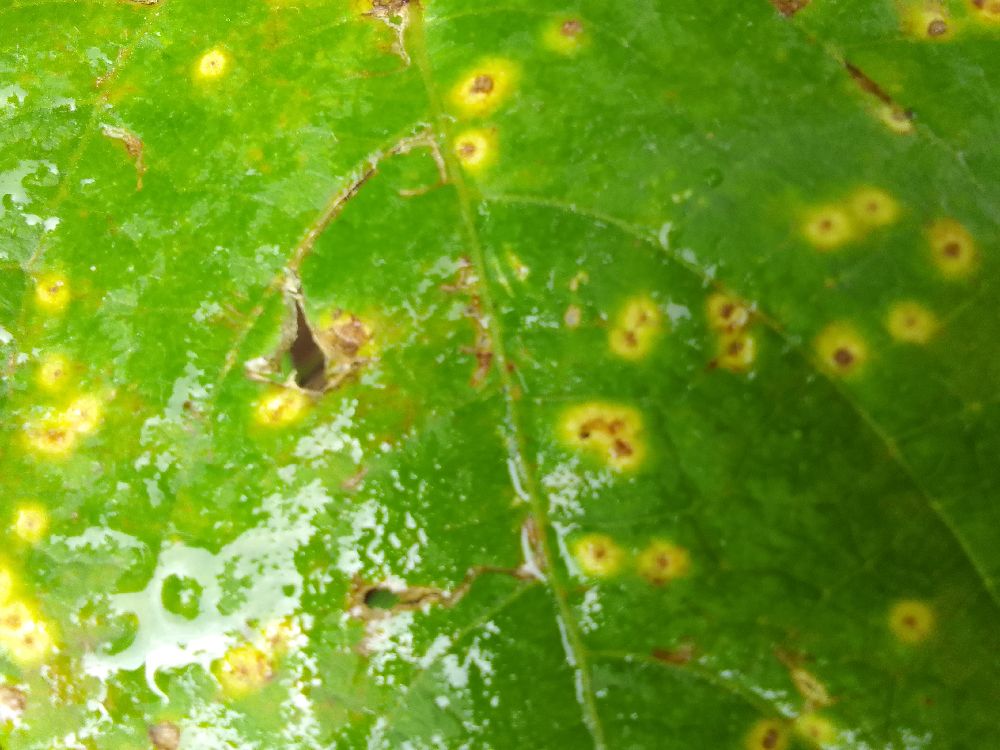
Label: rust